Engelb Vielma

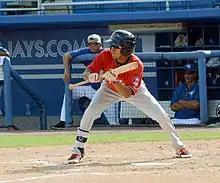
Vielma with the Fort Myers Miracle

Engelb Stalin Vielma (born June 22, 1994) is a Venezuelan professional baseball infielder for the Caciques de Distrito of the Venezuelan Major League. Vielma signed with the Minnesota Twins as an international free agent in 2011. He previously played in Major League Baseball (MLB) for the Baltimore Orioles.